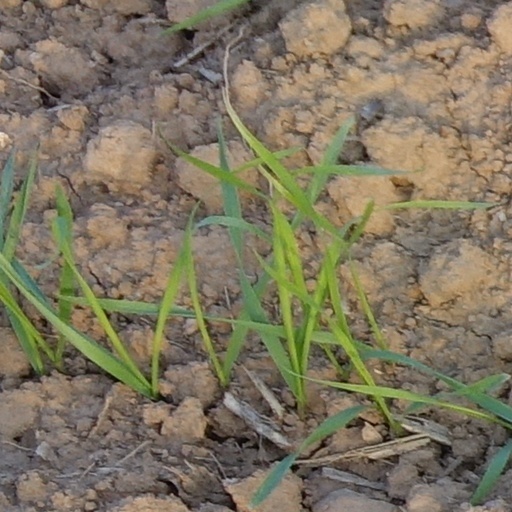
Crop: wheat